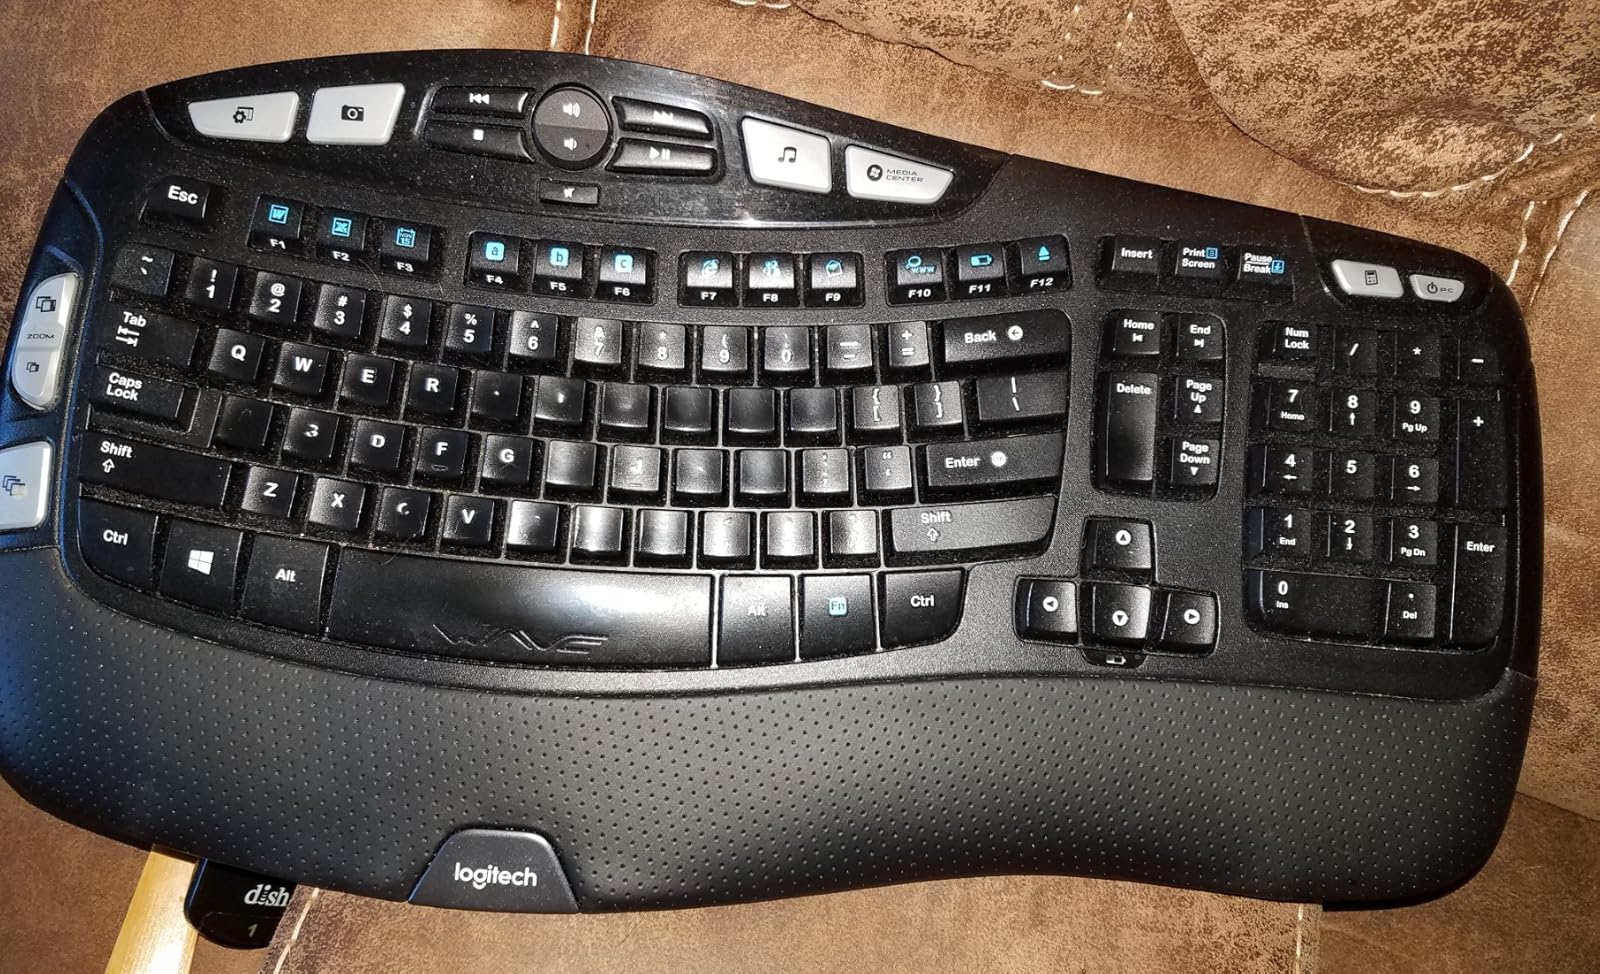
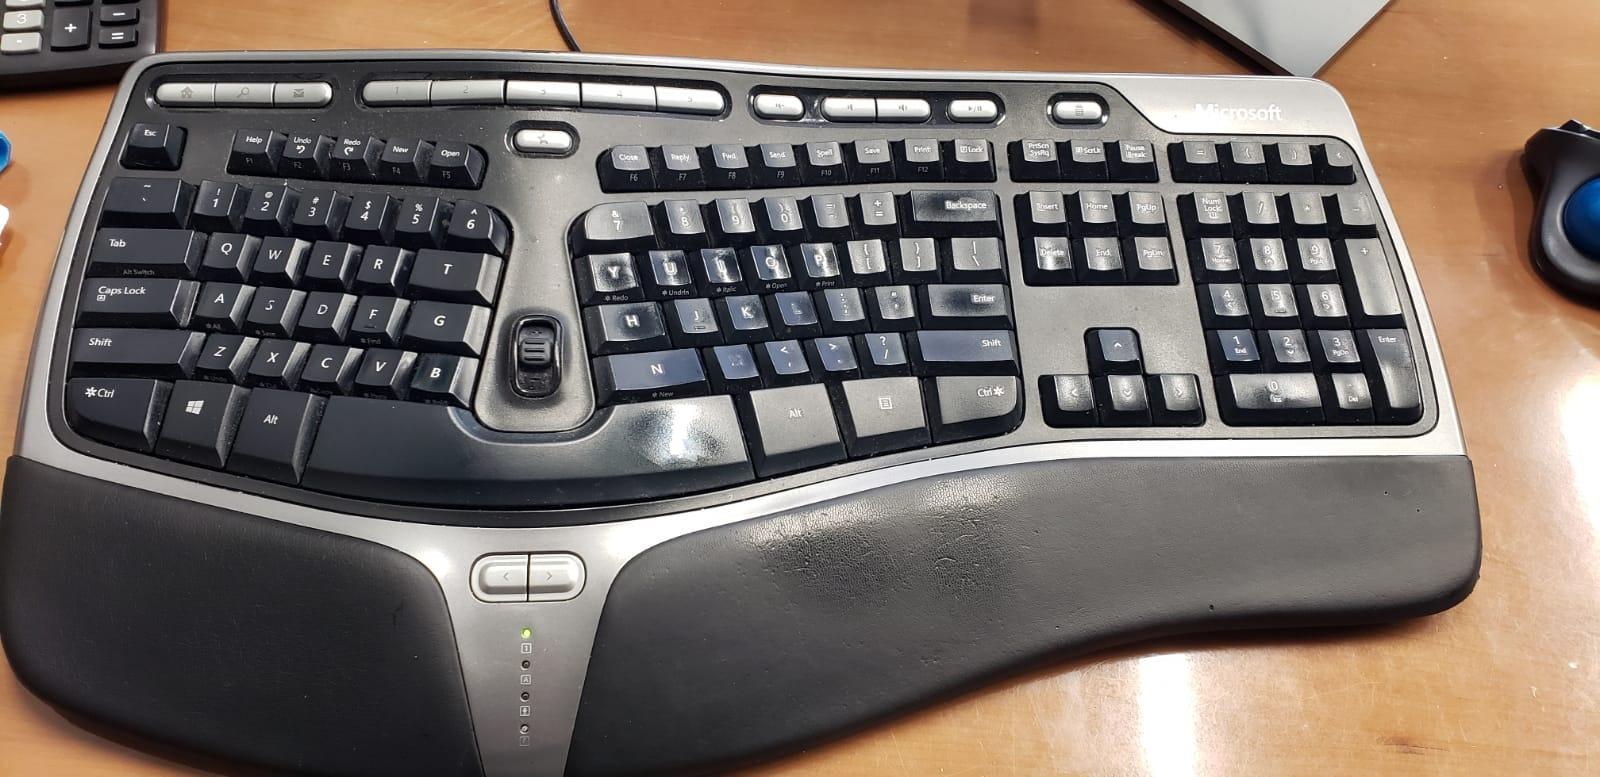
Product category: keyboard
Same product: no